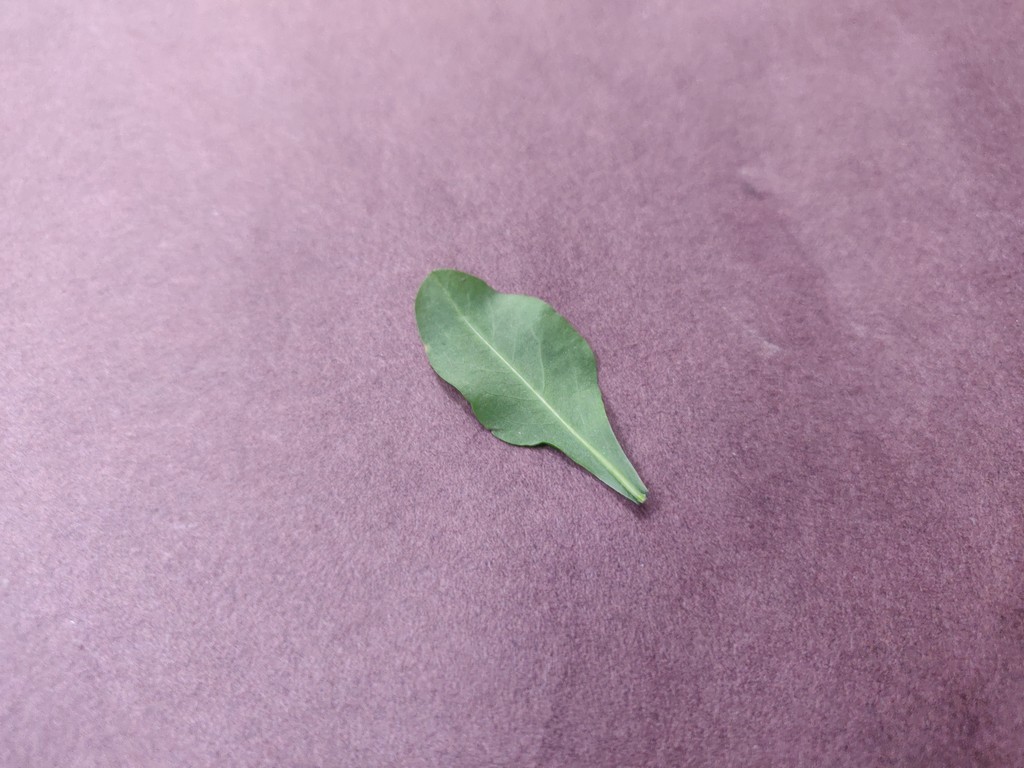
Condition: Healthy
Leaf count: single
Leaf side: back